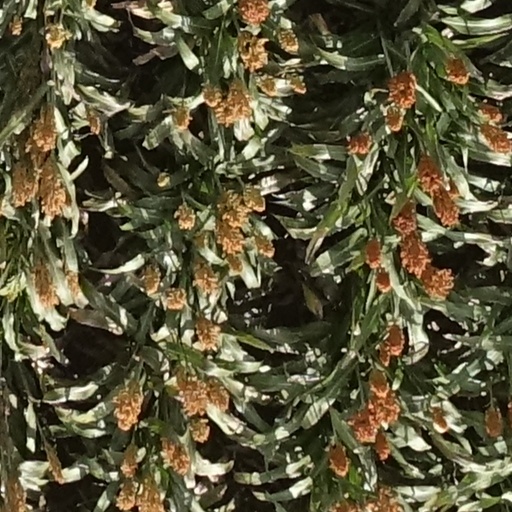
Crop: sorghum